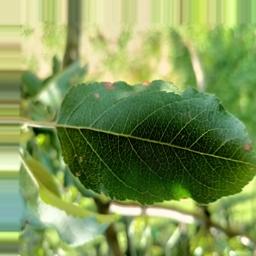
Label: Alternaria